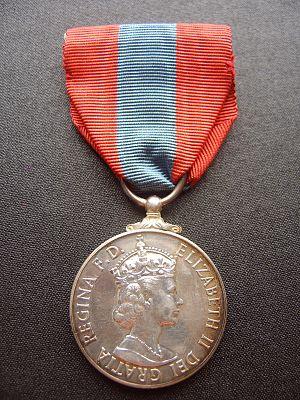
L'Ordre du service imperial a été créé en août 1902 par le roi Édouard VII.